Opoczno

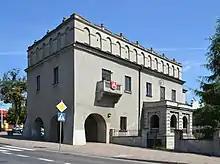
Opoczno Castle

The prosperity for Opoczno began during the reign of King Kazimierz Wielki. In the year 1347 he decided to move the village to another location, and to found the so-called "New Town", located southwest of "Staromieście". The New Opoczno had the original area of 6 hectares, and was surrounded with a defensive wall. Staromieście, together with the ancient Mary Magdalene church remained outside of the wall. A new church of St. Bartholomew was built, together with a royal castle, located in southwestern part of the town. Opoczno gained its Magdeburg rights in 1365, and its first starosta was Sobek z Wyszkowic. The defensive wall had the length of 940 meters, with two gates. Opoczno quickly developed, due to convenient location along two busy merchant routes – from Kyiv to Wrocław, and from Toruń to Sandomierz. According to legend, King Kazimierz Wielki favored Opoczno over other towns because it was the birthplace of his legendary mistress Esterka. In the second half of the 14th century Opoczno prospered, and in the 1360s, it was named the capital of a newly created county, which meant that it was no longer subjected to the Castellany of Żarnów. In ca. 1405, the complex of a hospital together with a Holy Spirit church was built. Opoczno was a county seat and royal town of, administratively located in the Sandomierz Voivodeship in the Lesser Poland Province.